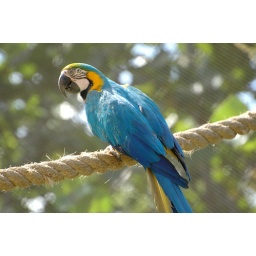
A blue and yellow macaw sitting on a rope at the Gaeme Hall nature Sanctuary in Barbados